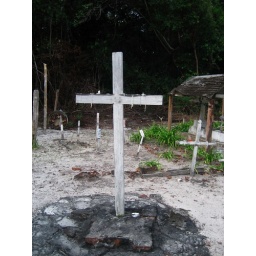
cross at the gravesite. all the black is candle wax melted over the years